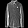
Label: Shirt